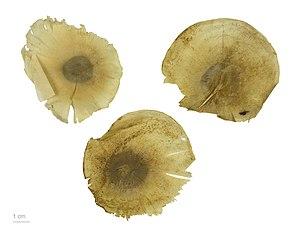
Aspidosperma est un genre d’arbres et d’arbustes originaires d'Amérique du Sud de la famille des Apocynacées. Leurs feuilles sont généralement alternes, leurs petites fleurs sont réunies en cymes et leurs graines sont ailées.